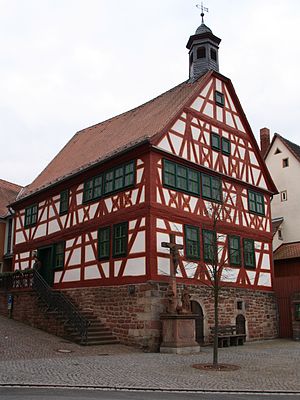
Mönchberg / Geografi
Mönchberg er en købstad i Landkreis Miltenberg i Regierungsbezirk Unterfranken i den tyske delstat Bayern. Den er hjemsted for Verwaltungsgemeinschaft Mönchberg og statanerkendt kurby.